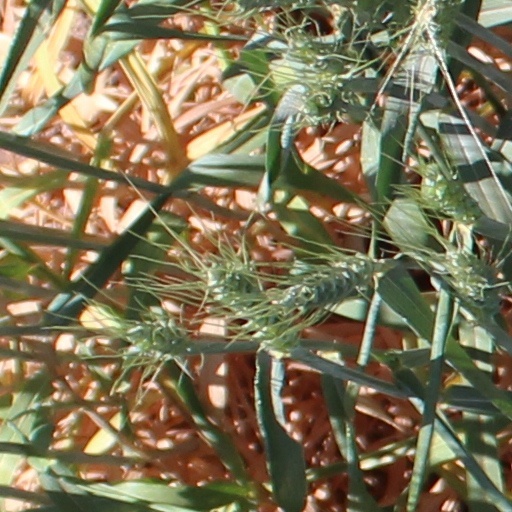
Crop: wheat